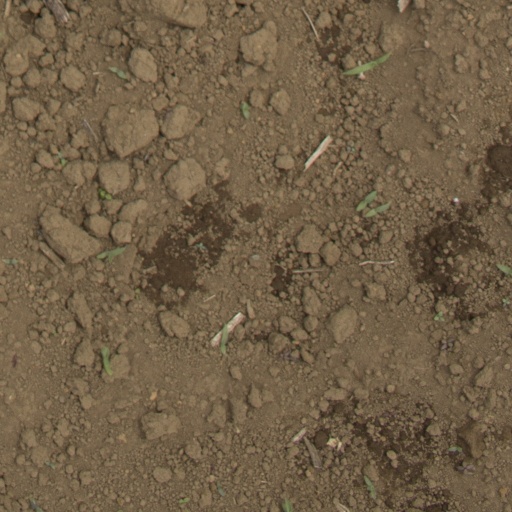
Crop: Jerusalem artichoke